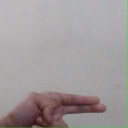
अक्षर: ह